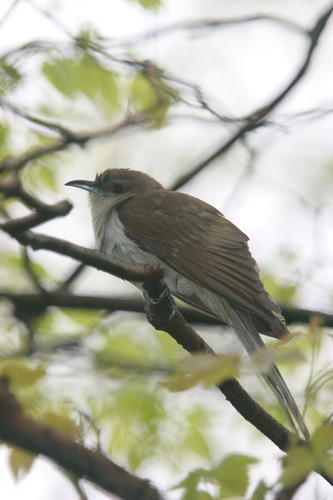
a small bird with grey feathers and a grey beak.
small bird with grey small bak with grey head and white belly and grey outer rectices.
bird has red eyering, a curved sharp beak, brown wings, and white breast.
this bird has a grey belly and breast and a brown wing and head.
this bird has a gray belly and breast with a brown crown and red eyering.
a plump tiny bird with a brown crown, orange eye ring, brown wing feathers, and a white throat and belly.
this is a gray bird with a light gray underside, the tail is long and the beak is slightly curved.
this bird has a spiked dark greyish-brown crown, smooth greyish-brown wings, a curved beak, and a light grey breast.
a small bird with a tail longer than its body and short pointed beak.
this bird has wings that are grey and has a white belly
Species: Black Billed Cuckoo